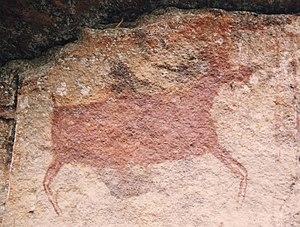
Le Parc national naturel de la Serranía de Chiribiquete est un parc national situé dans les départements de Caquetá et Guaviare, en Colombie.